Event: Nepal Earthquake
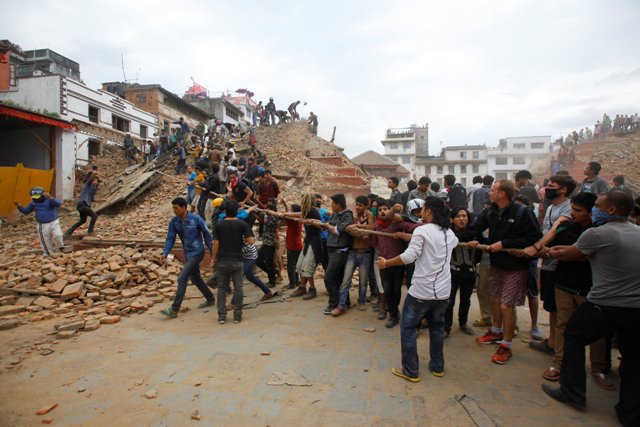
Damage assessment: damage